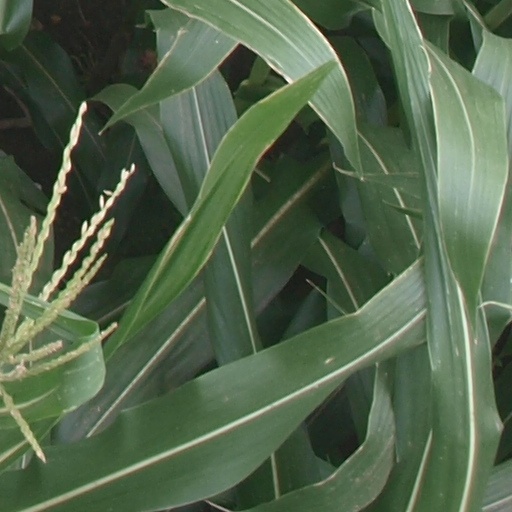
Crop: maize; corn